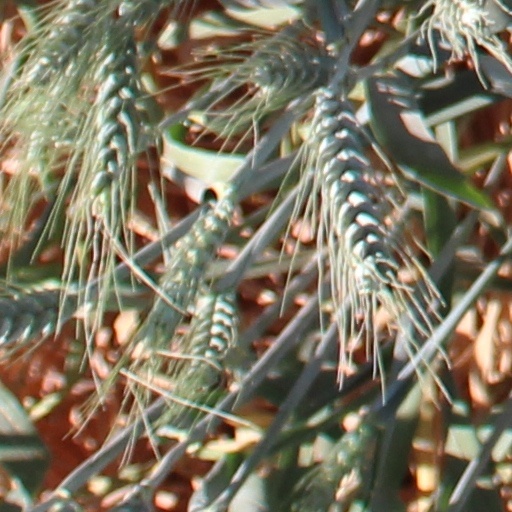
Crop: wheat